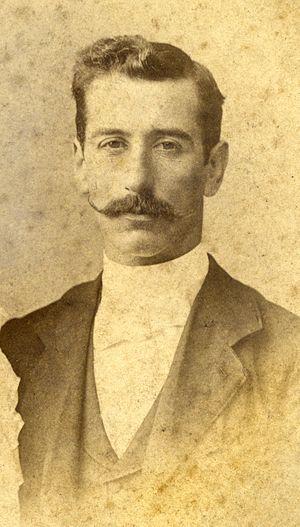
Constantine Aspiotis (1872-1963) a Corfu, Grece. Ελληνικά: Ο Κωνσταντίνος Γ. Ασπιώτης (1872-1963) στην Κέρκυρα.